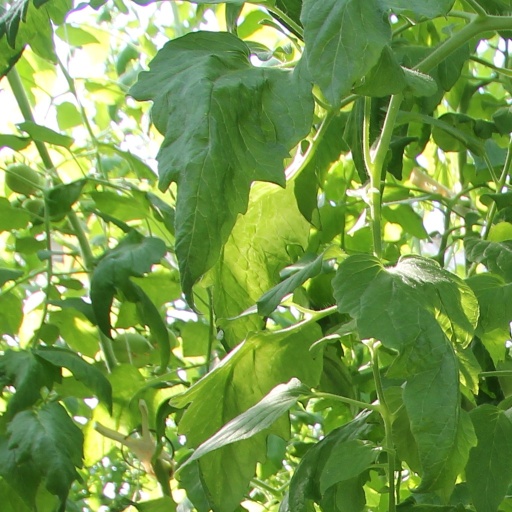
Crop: tomato